Dennis Specialist Vehicles

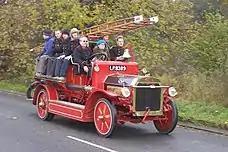
1916 N-Type fire engine "Jezebel"

In December 1995, Trinity purchased the aircraft and cargo handling division of ML Holdings: Douglas Equipment and Schopf.